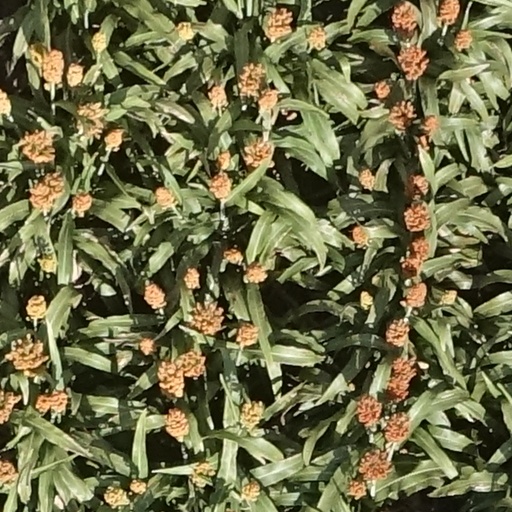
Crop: sorghum